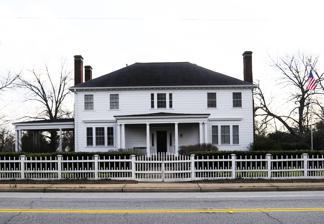
Building: Louie James House
Country: United States of America
Year built: 1923
Historic house in South Carolina, United States United States historic place Louie James House U.S. National Register of Historic Places Louie James House, 2012 Show map of South Carolina Show map of the United States Location 401 W. Poinsett St., Greer, South Carolina Coordinates 34°56′25″N 82°14′03″W / 34.9403°N 82.234107°W / 34.9403; -82.234107 Area 0.8 acres (0.32 ha) Built 1923 ( 1923 ) Built by J. C. Cunningham Architect Henry R. Trott Architectural style Colonial Revival NRHP reference No. 96000985 Added to NRHP September 19, 1996 The Louie James House is a property listed on the National Register of Historic Places located in Greer , South Carolina . The two-story Colonial Revival frame house on a brick basement foundation was built in 1923 for William Louis James. It was designed by the architect Henry R. Trott, from Greenville, South Carolina based architectural firm Jones and Trott. The L-shaped house features 5 chimneys and has a Roman Doric style porch with a terra cotta-tiled terrace along the entire width of the house. Interior features include Roman Doric columns, decorative mouldings, pilasters and an arched vestibule. The majority of the interior light fixtures are original to the house. References